Georgia national rugby union team

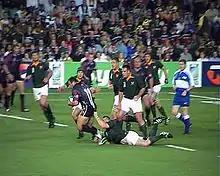
Georgia against the Springboks during the Rugby World Cup 2003

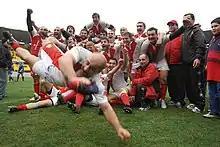
Georgian team celebrating victory

After France and Italy dropped from the reborn European Nations Cup, Georgia became a major force in the tournament. In 2000, Georgia finished second in the competition, finishing behind Romania.